Owen Sound station

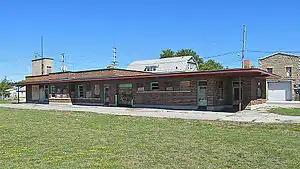
The building in 2002

The Owen Sound Railway Station in Owen Sound, Ontario, is a former Canadian Pacific Railway station. The current structure is a Designated Heritage Railway Station built in International Style between 1946 and 1947. The station is located in the port area of the city of Owen Sound, between the docks and the railway tracks.